Einstein family

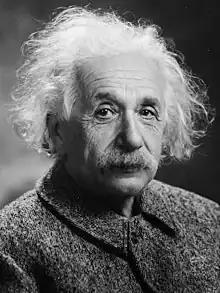

The Einstein family is the family of physicist Albert Einstein (1879–1955). Einstein's fourth-great-grandfather, Jakob Weil, was his oldest recorded relative, born in the late 17th century, and the family continues to this day. Albert Einstein's second-great-grandfather, Löb Moses Sontheimer (1745–1831), was also the grandfather of the tenor Heinrich Sontheim (1820–1912) of Stuttgart.